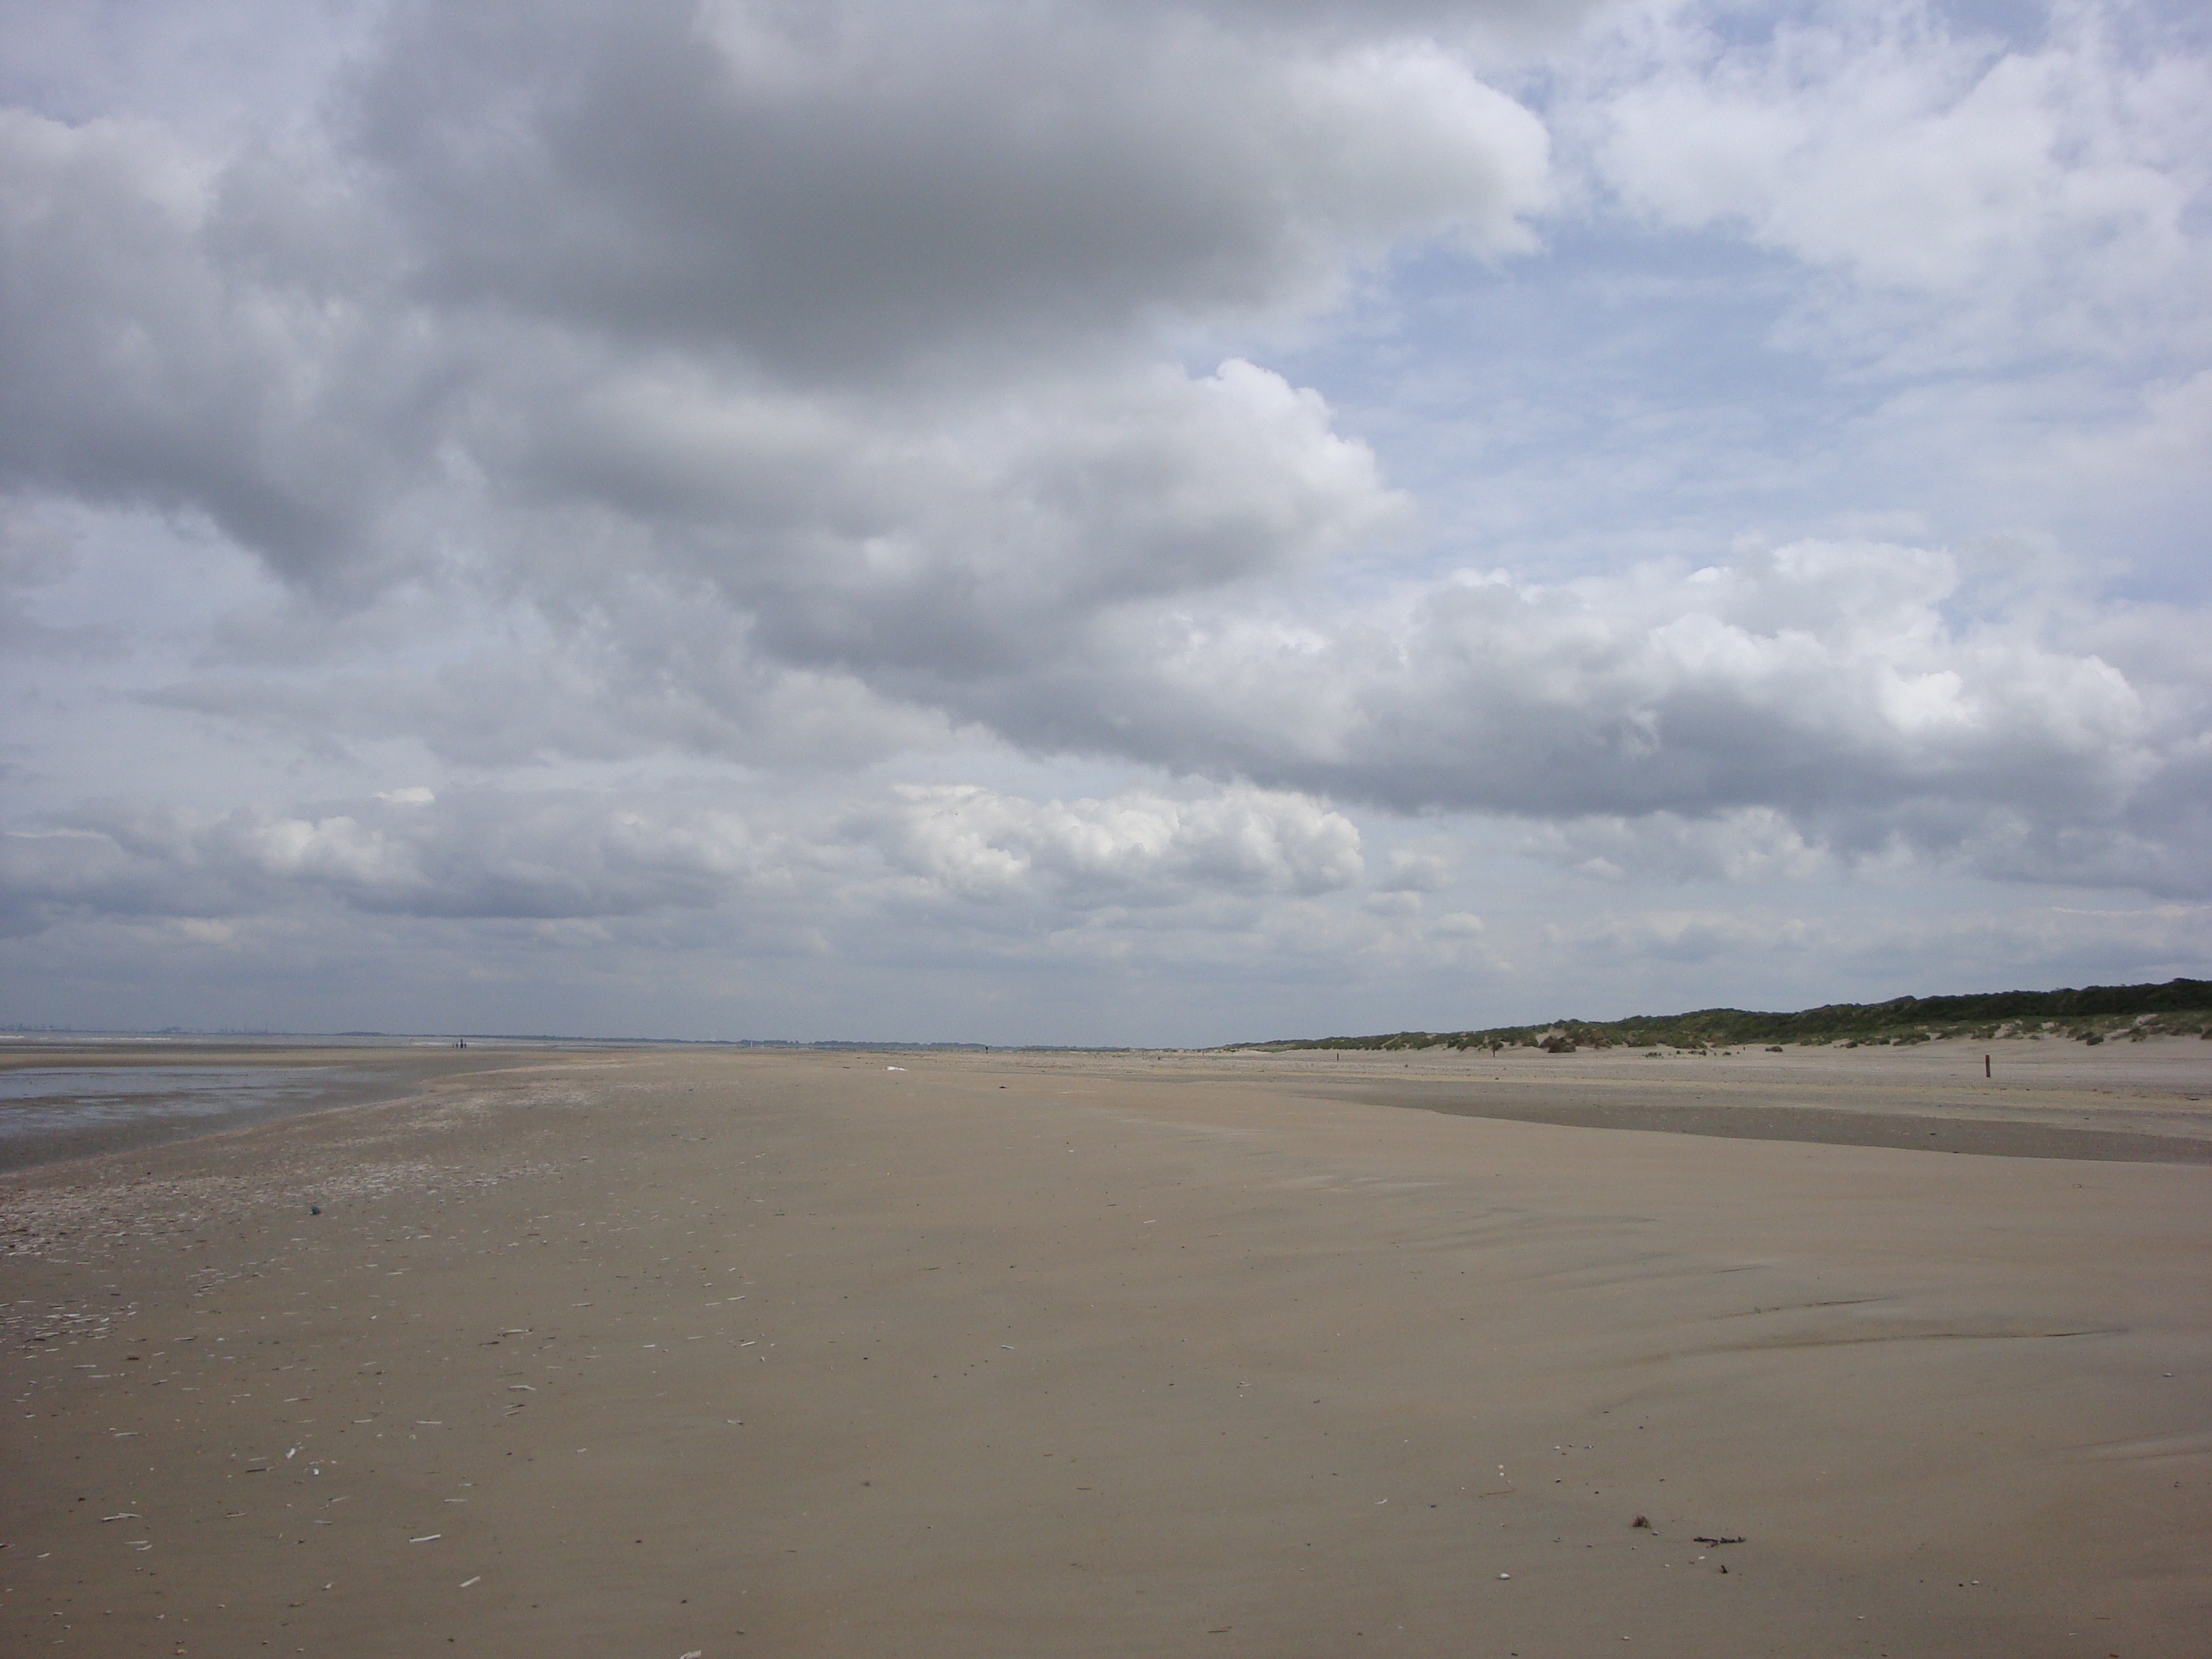
beach, sea, coast, nature, sand, ocean, horizon, cloud, sky, shore, bay, body of water, clouds, habitat, mudflat, wind wave